Orville by Gibson

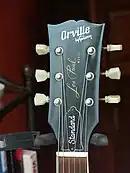
An Orville guitar headstock

Fender established Fender Japan in 1982 and contracted and to oversee the production and distribution of Fender Japan guitars in cooperation with Fender. Yamano Gakki ("Gakki" meaning "musical instrument(s)") are one of Japan's largest musical instrument distributors and retailers, and Kanda Shokai are one of Japan's largest musical instrument distributors. Gibson established Epiphone Japan in the early 1970s with the production and distribution being managed by Aria in cooperation with Gibson.